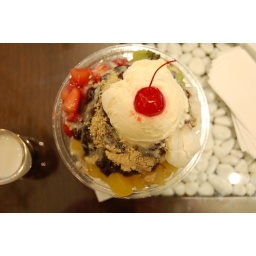
red bean syrup, mochi, and fruit over milky shaved ice.